Esquimalt Royal Navy Dockyard

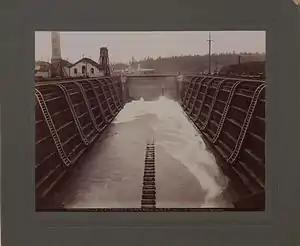
First Esquimalt Dry Dock, 1901, Photo: John Wallace Jones

Esquimalt was vacated by the British Royal Navy at sunset on 1 March 1905. The Canadian Department of Marine and Fisheries took over control of the shore establishment and the responsibility of enforcing control of Canada's maritime interests in the area after the Royal Navy left. After passage of the "Naval Service Act" in 1910, there was a Canadian Naval Service (CNS) that controlled the base; the CNS became the Royal Canadian Navy in 1911. The geographic boundaries of the Royal Navy's Pacific Station would be added to that of the Bermuda-based North America and West Indies Station after the war, with Bermuda-based vessels reaching the Pacific Ocean via the Panama Canal, and utilising Esquimalt as a forward operating base when patrolling in the North Pacific.